Jinzhou railway station (Jinzhou)

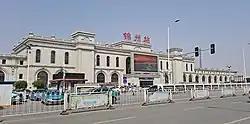
Jinzhou Railway Station

Jinzhou railway station is a railway station in Jinzhou, Liaoning, China. It is the eastern terminus of the Jinzhou–Chengde railway.